Critical Zone Observatories

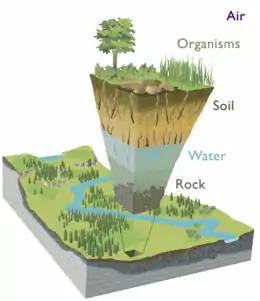

To use its institutions together to create a unique network that fosters scientific inquiry and discovery with regards to Earth's Critical Zone. Much like the interconnectedness of Earth's critical zone systems, CZO relies upon a range of disciplines, including geosciences, hydrology, microbiology, ecology, soil science, and engineering, to develop a theoretical spatial-temporal framework for critical zone evolution for both quantifiable and conceptualized data analyses.